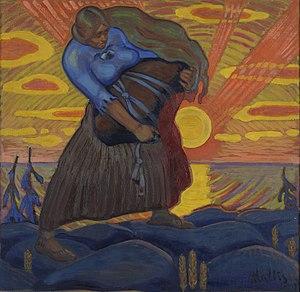
Oskar Kallis est un peintre estonien et l'un des représentants locaux du courant du nationalisme romantique.